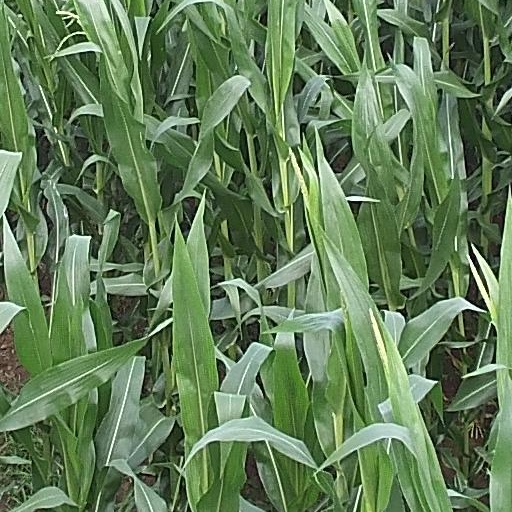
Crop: maize; corn